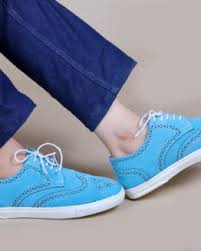
Label: Brogue